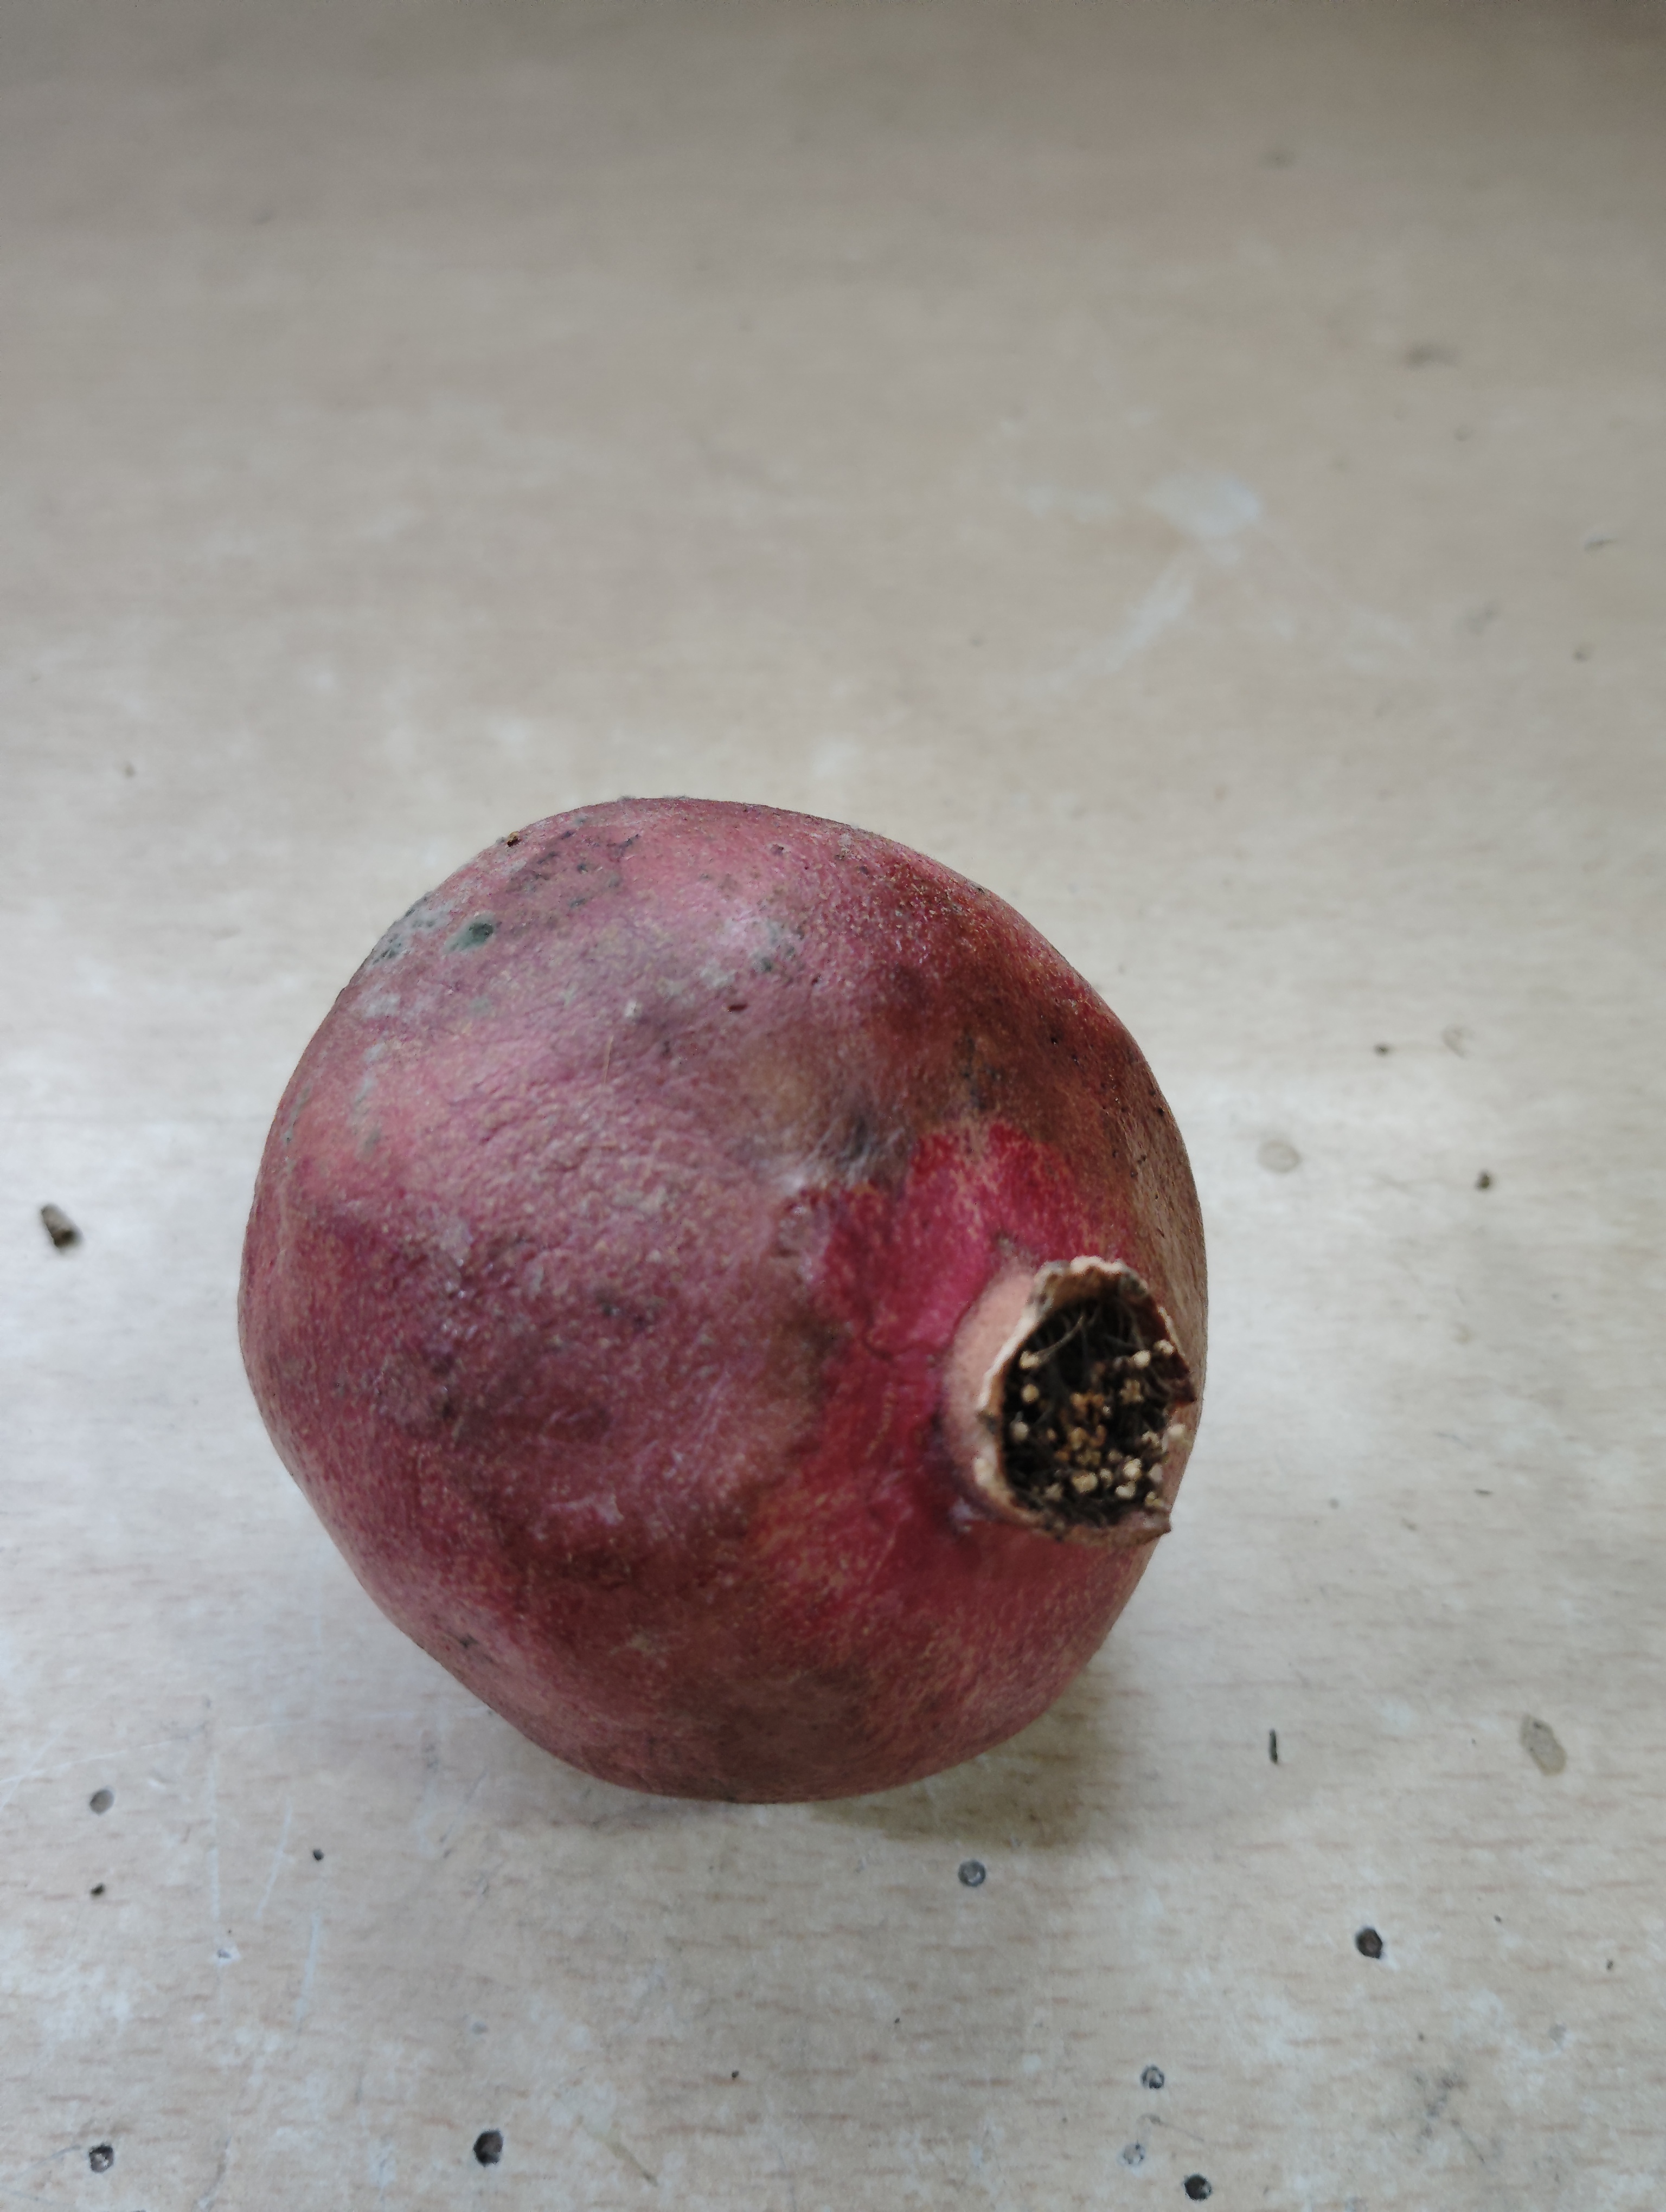
Label: Minor Defect